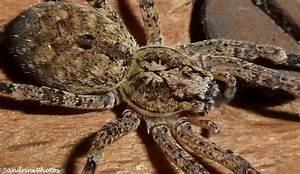
spider